Barguna Government Polytechnic Institute

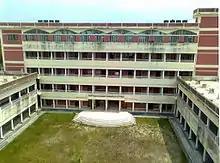
This is an image of Barguna polytechnic Institute in Bangladesh.It is the inside view.Barguna Polytechnic Institute is a Government owned Polytechnic Institute in Bangladesh.

Barguna Polytechnic Institute is a government-owned polytechnic institute in Bangladesh. It was established in 2006 at Barguna, in Barguna District.